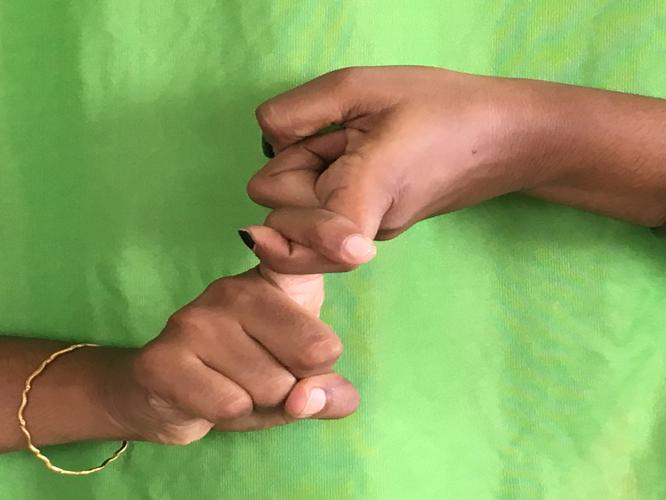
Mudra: Pasha
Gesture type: double_hand